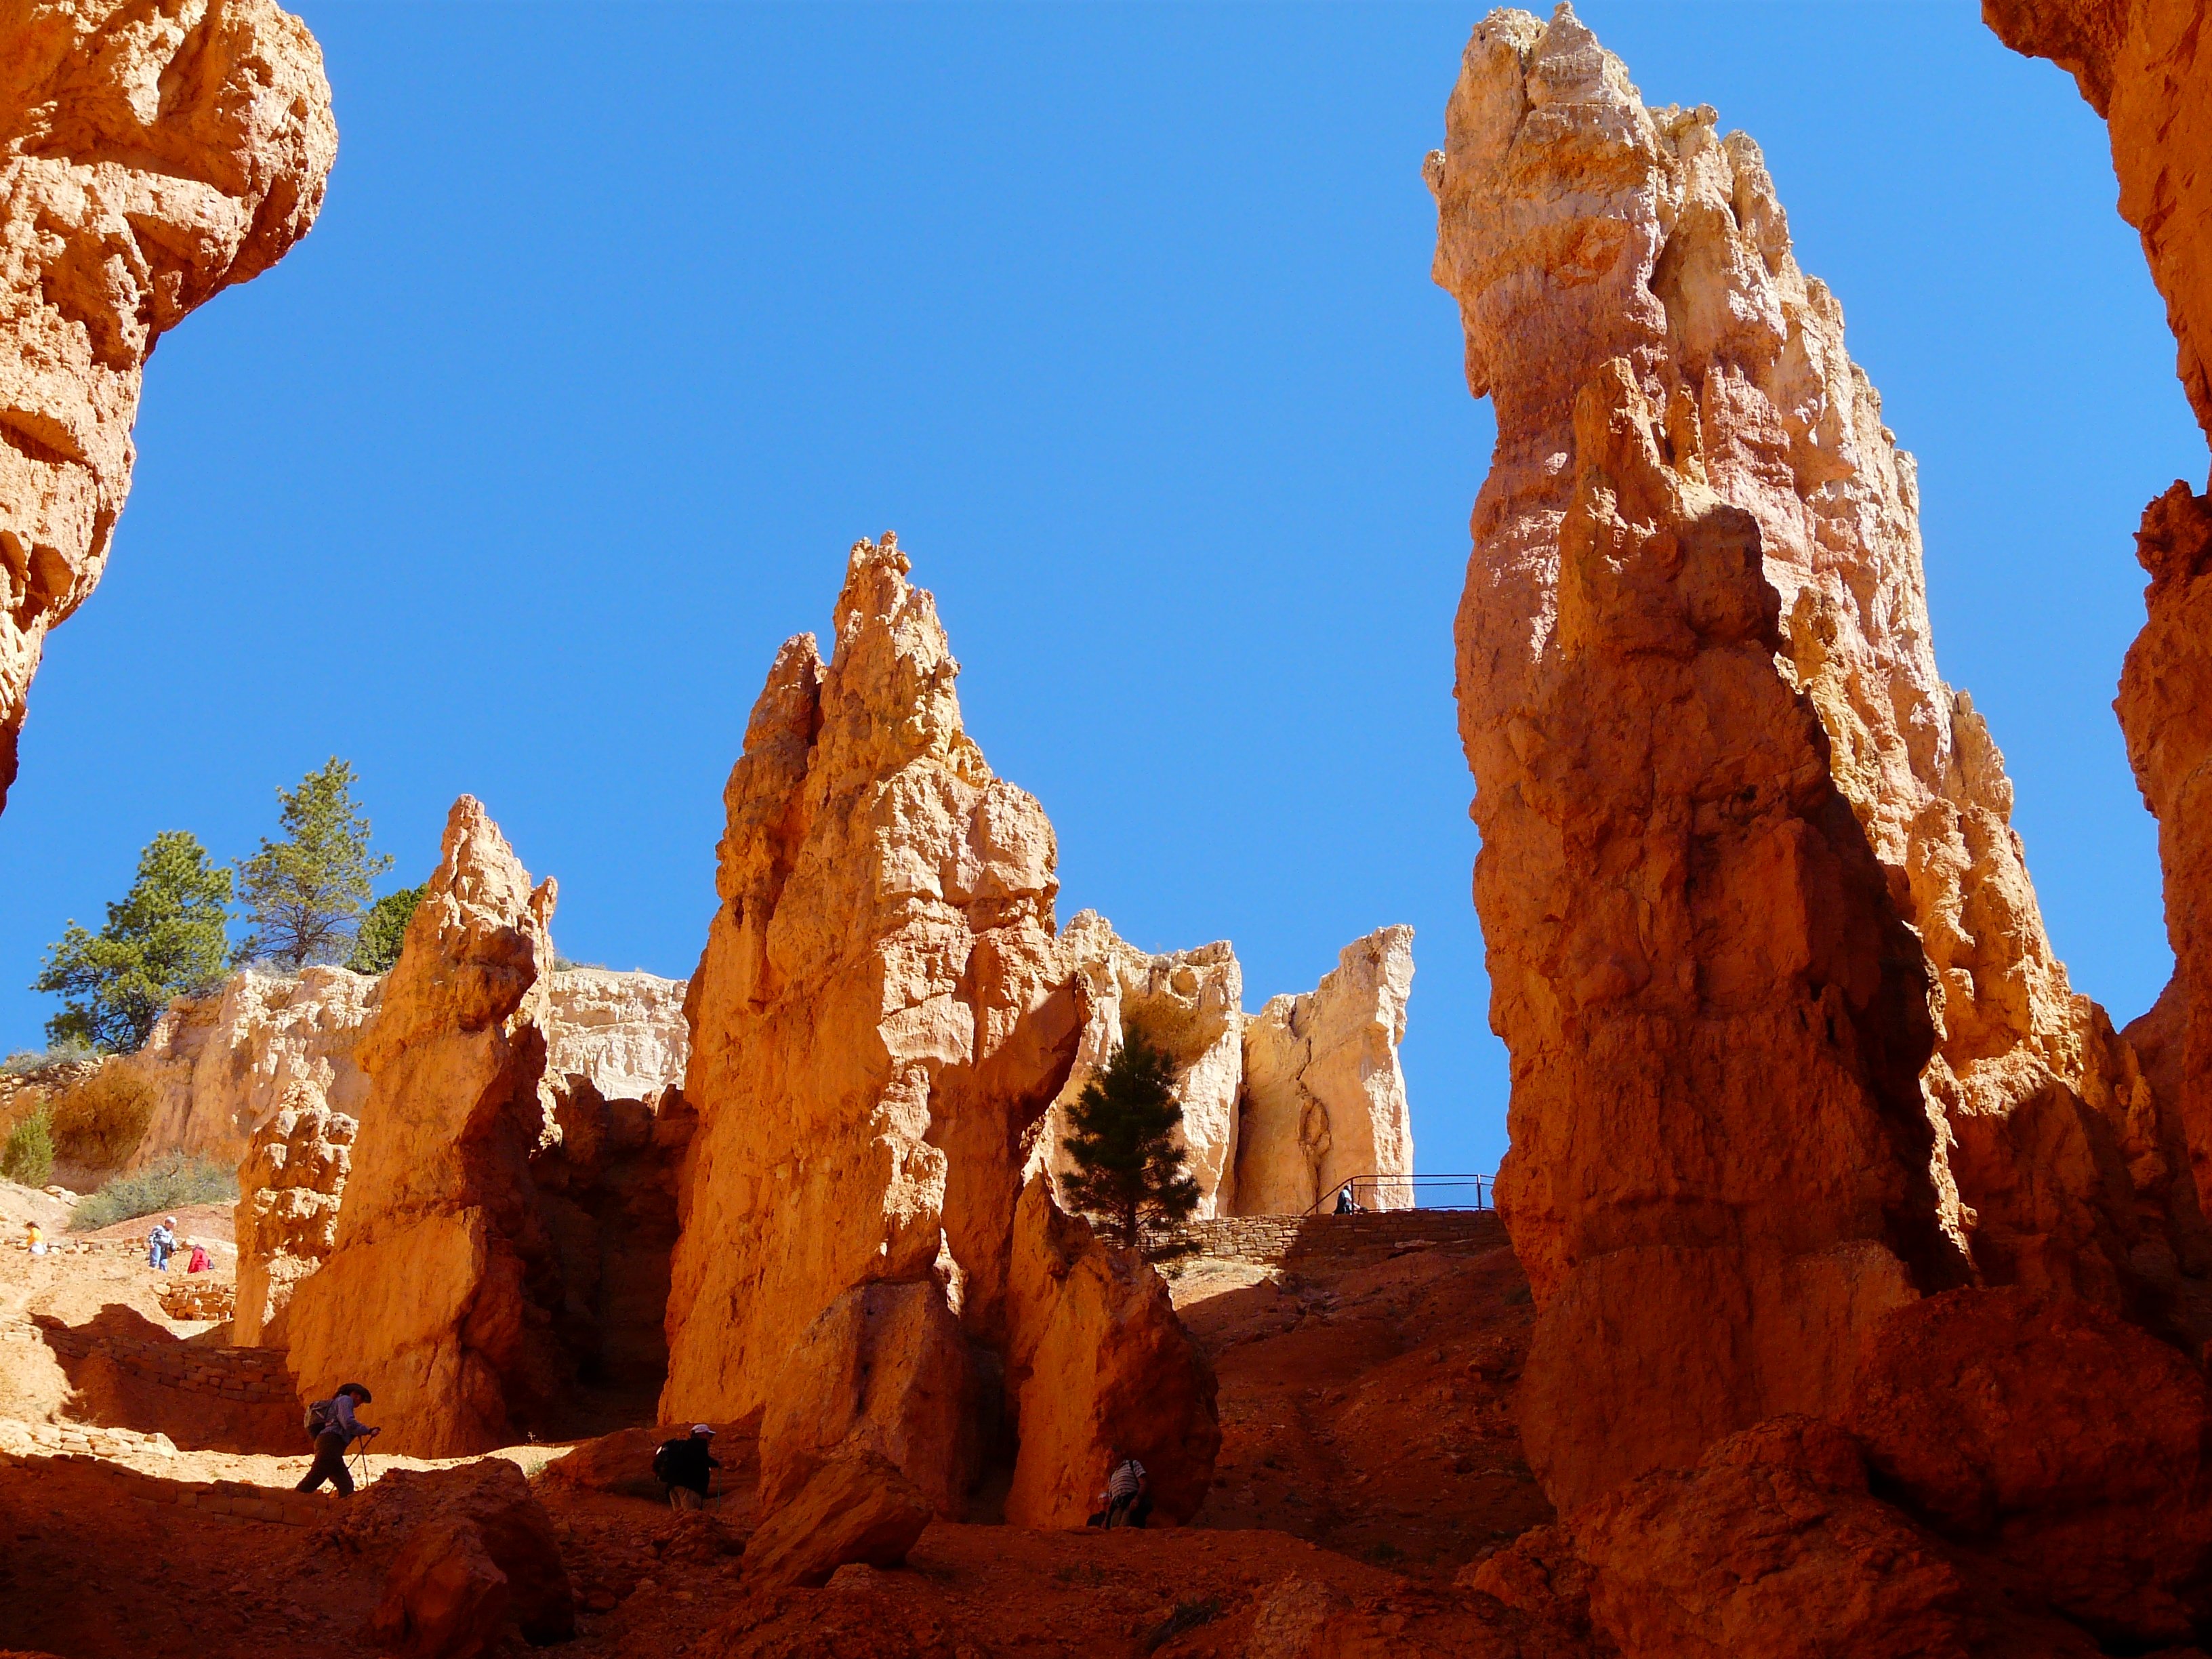
landscape, nature, rock, desert, valley, formation, arch, red, usa, gorge, canyon, national park, erosion, united states, geology, utah, badlands, bryce canyon, hoodoo, amphitheater, wadi, butte, landform, sand stone, paunsaugunt plateau, bryce canyon national park, pyramid rock, natural environment, geographical feature, mountainous landforms, erosion forms, paunsaugunt